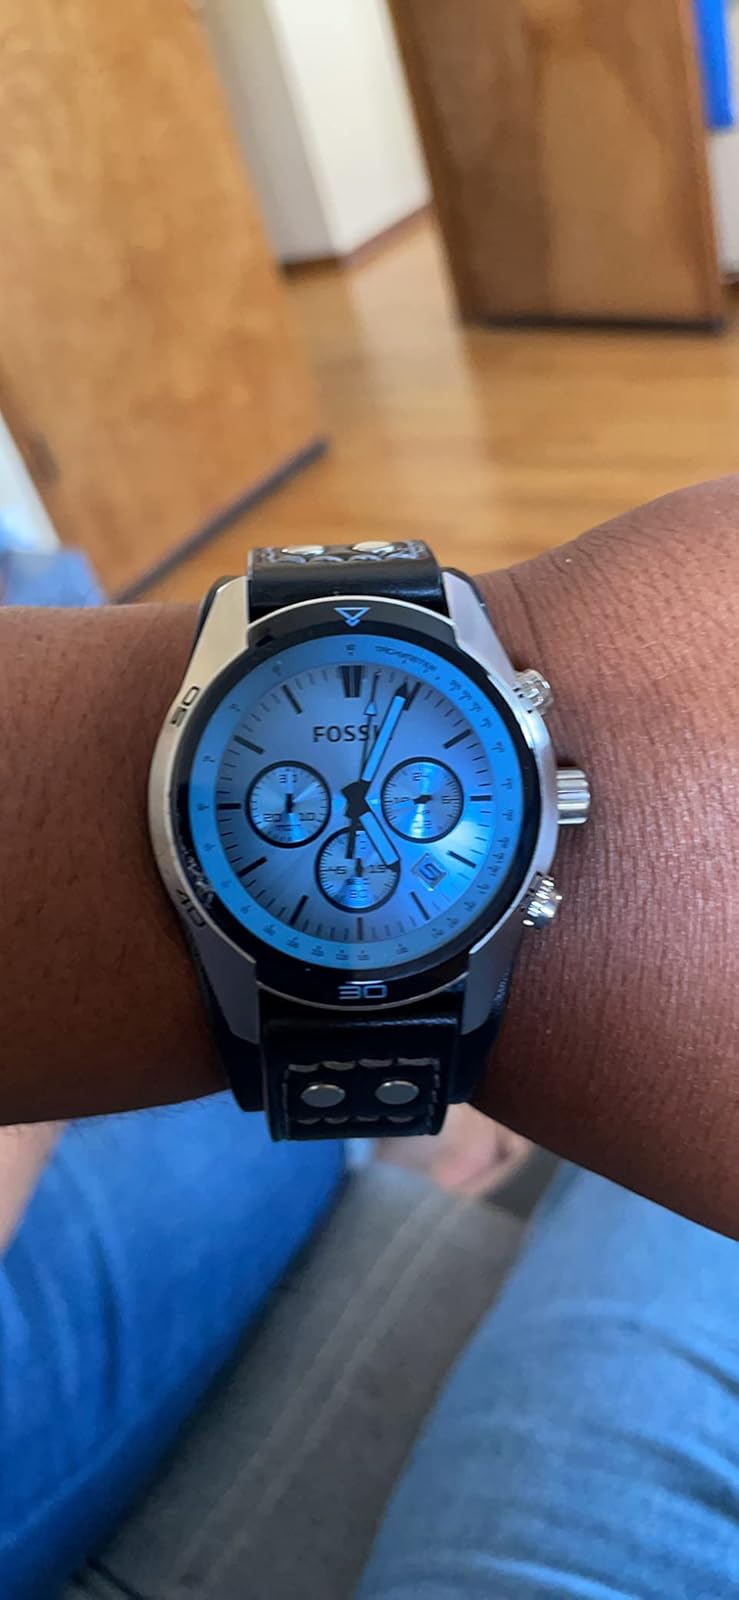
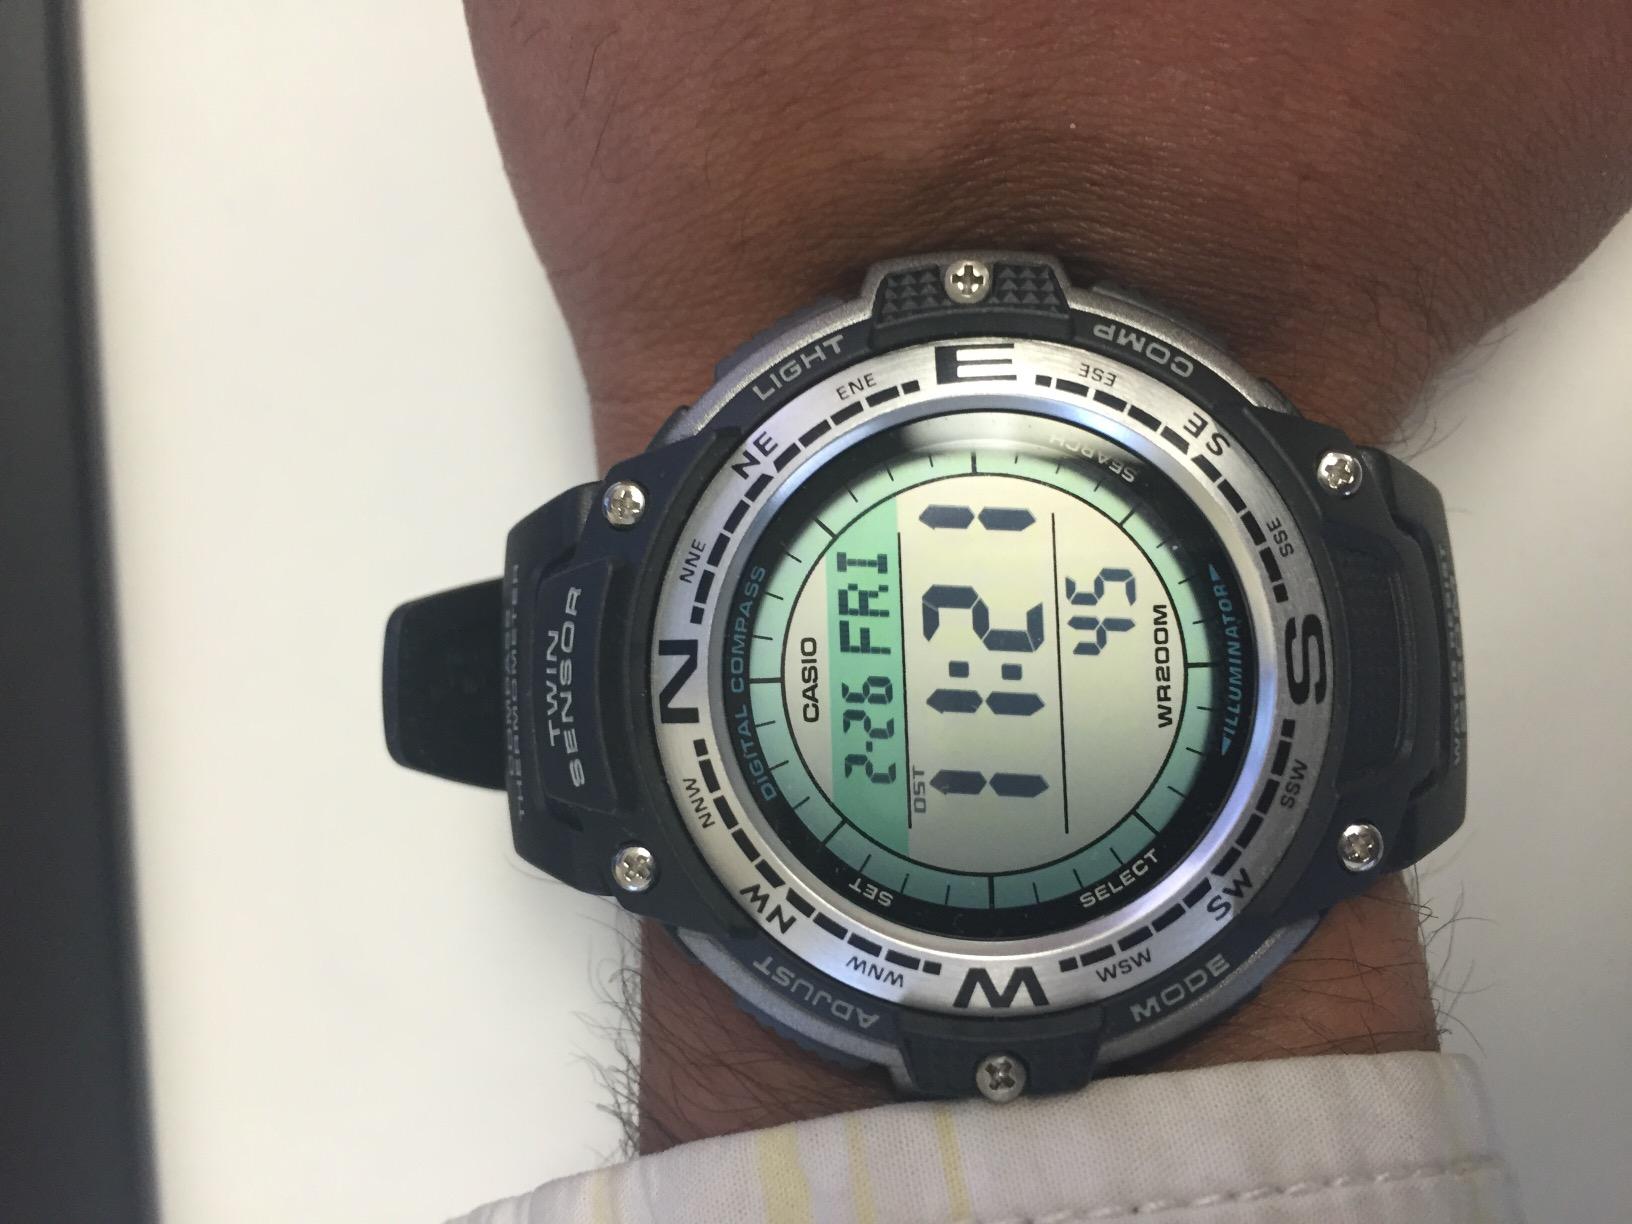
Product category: accessories_watch
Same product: no